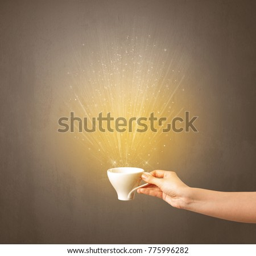
young female hand holding coffee cup with a beam of light rising out of it